Overkill (G.I. Joe)

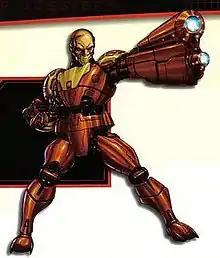

Overkill is a fictional character from the "" toyline from Hasbro, which has spawned comics and animated series. He first appeared in the 1989 "" incarnation of the series. He also appears in "".